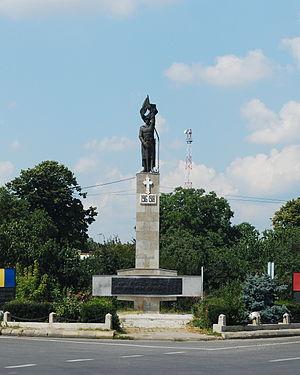
Adjud est une municipalité de Moldavie roumaine, dans le județ de Vrancea, à l'est du pays.